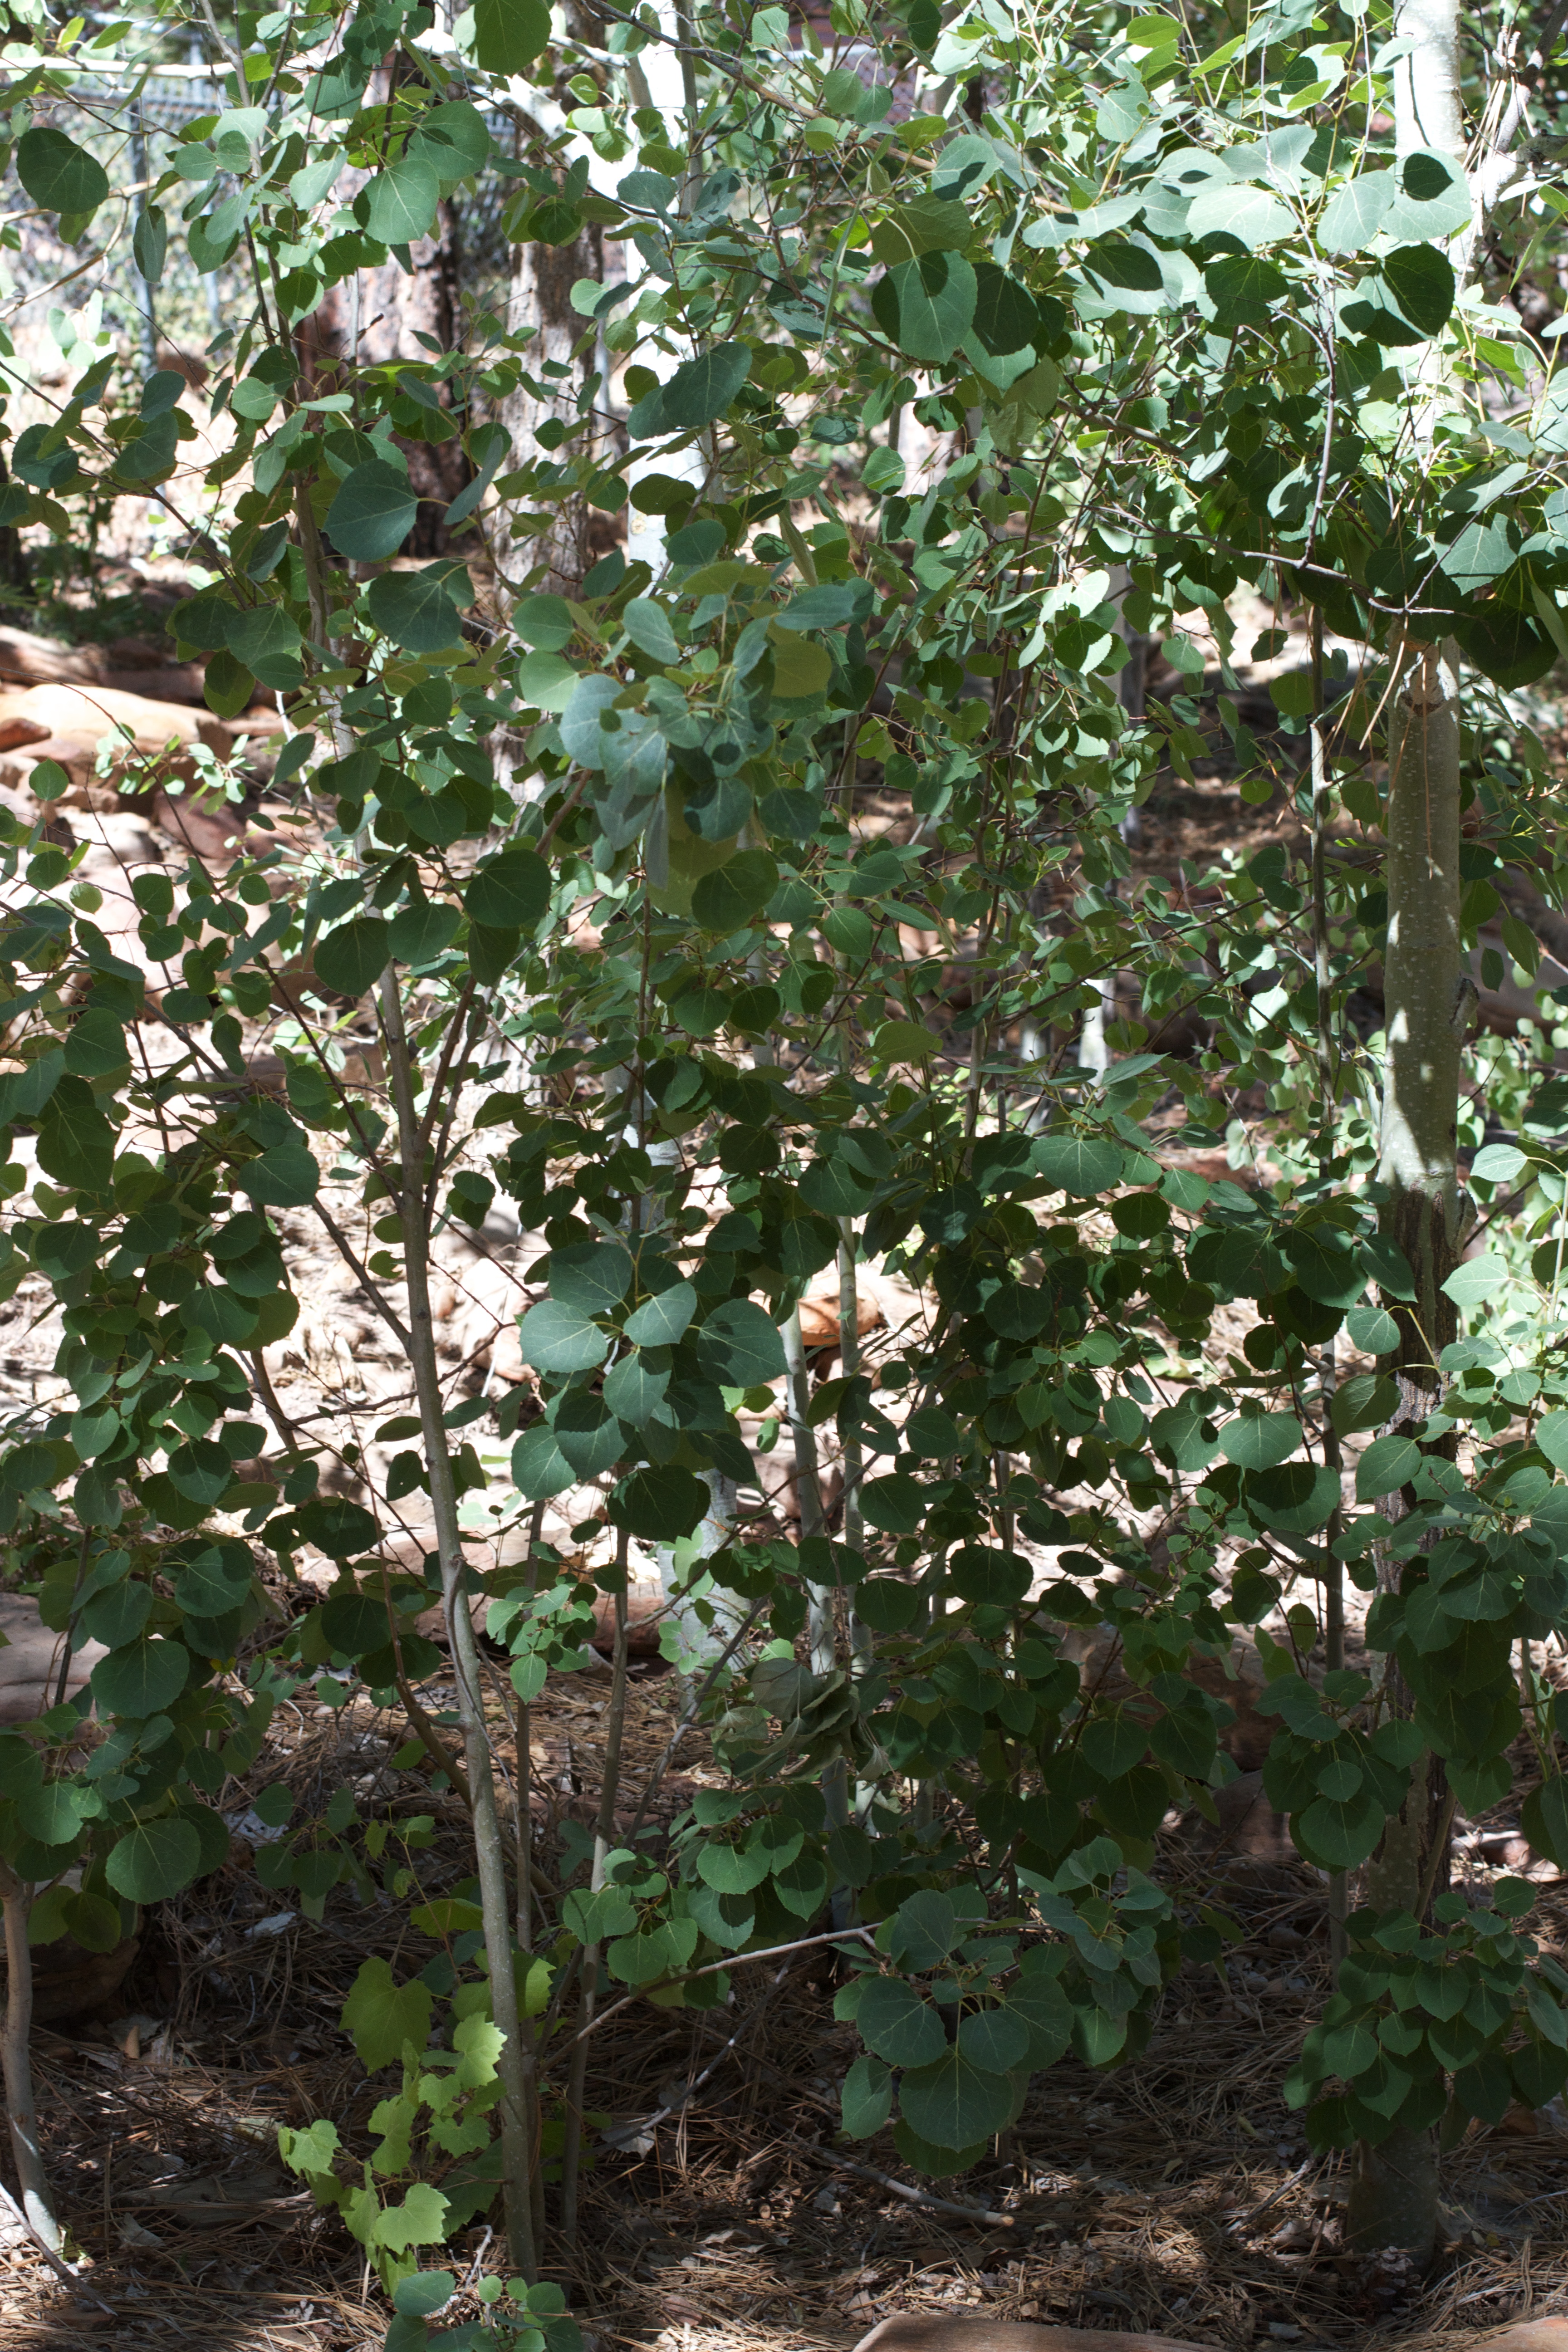
tree, plant, fruit, flower, food, produce, shrub, aspen, flowering plant, woody plant, land plant